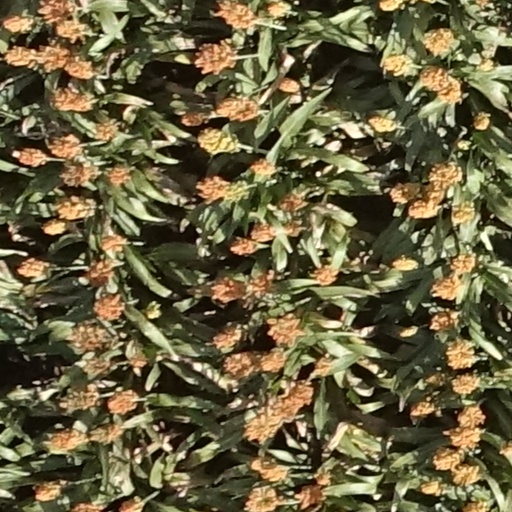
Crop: sorghum